Beato, Lisbon

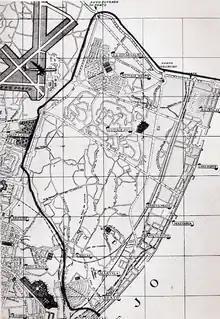
Reproduction of the original area of the parish of Olivais, including Beato

In 1777, the Duke of Lafões Palace was erected, and in 1785, the initial industrial facilities were established in the Vale de Chelas – two calico printing factories.